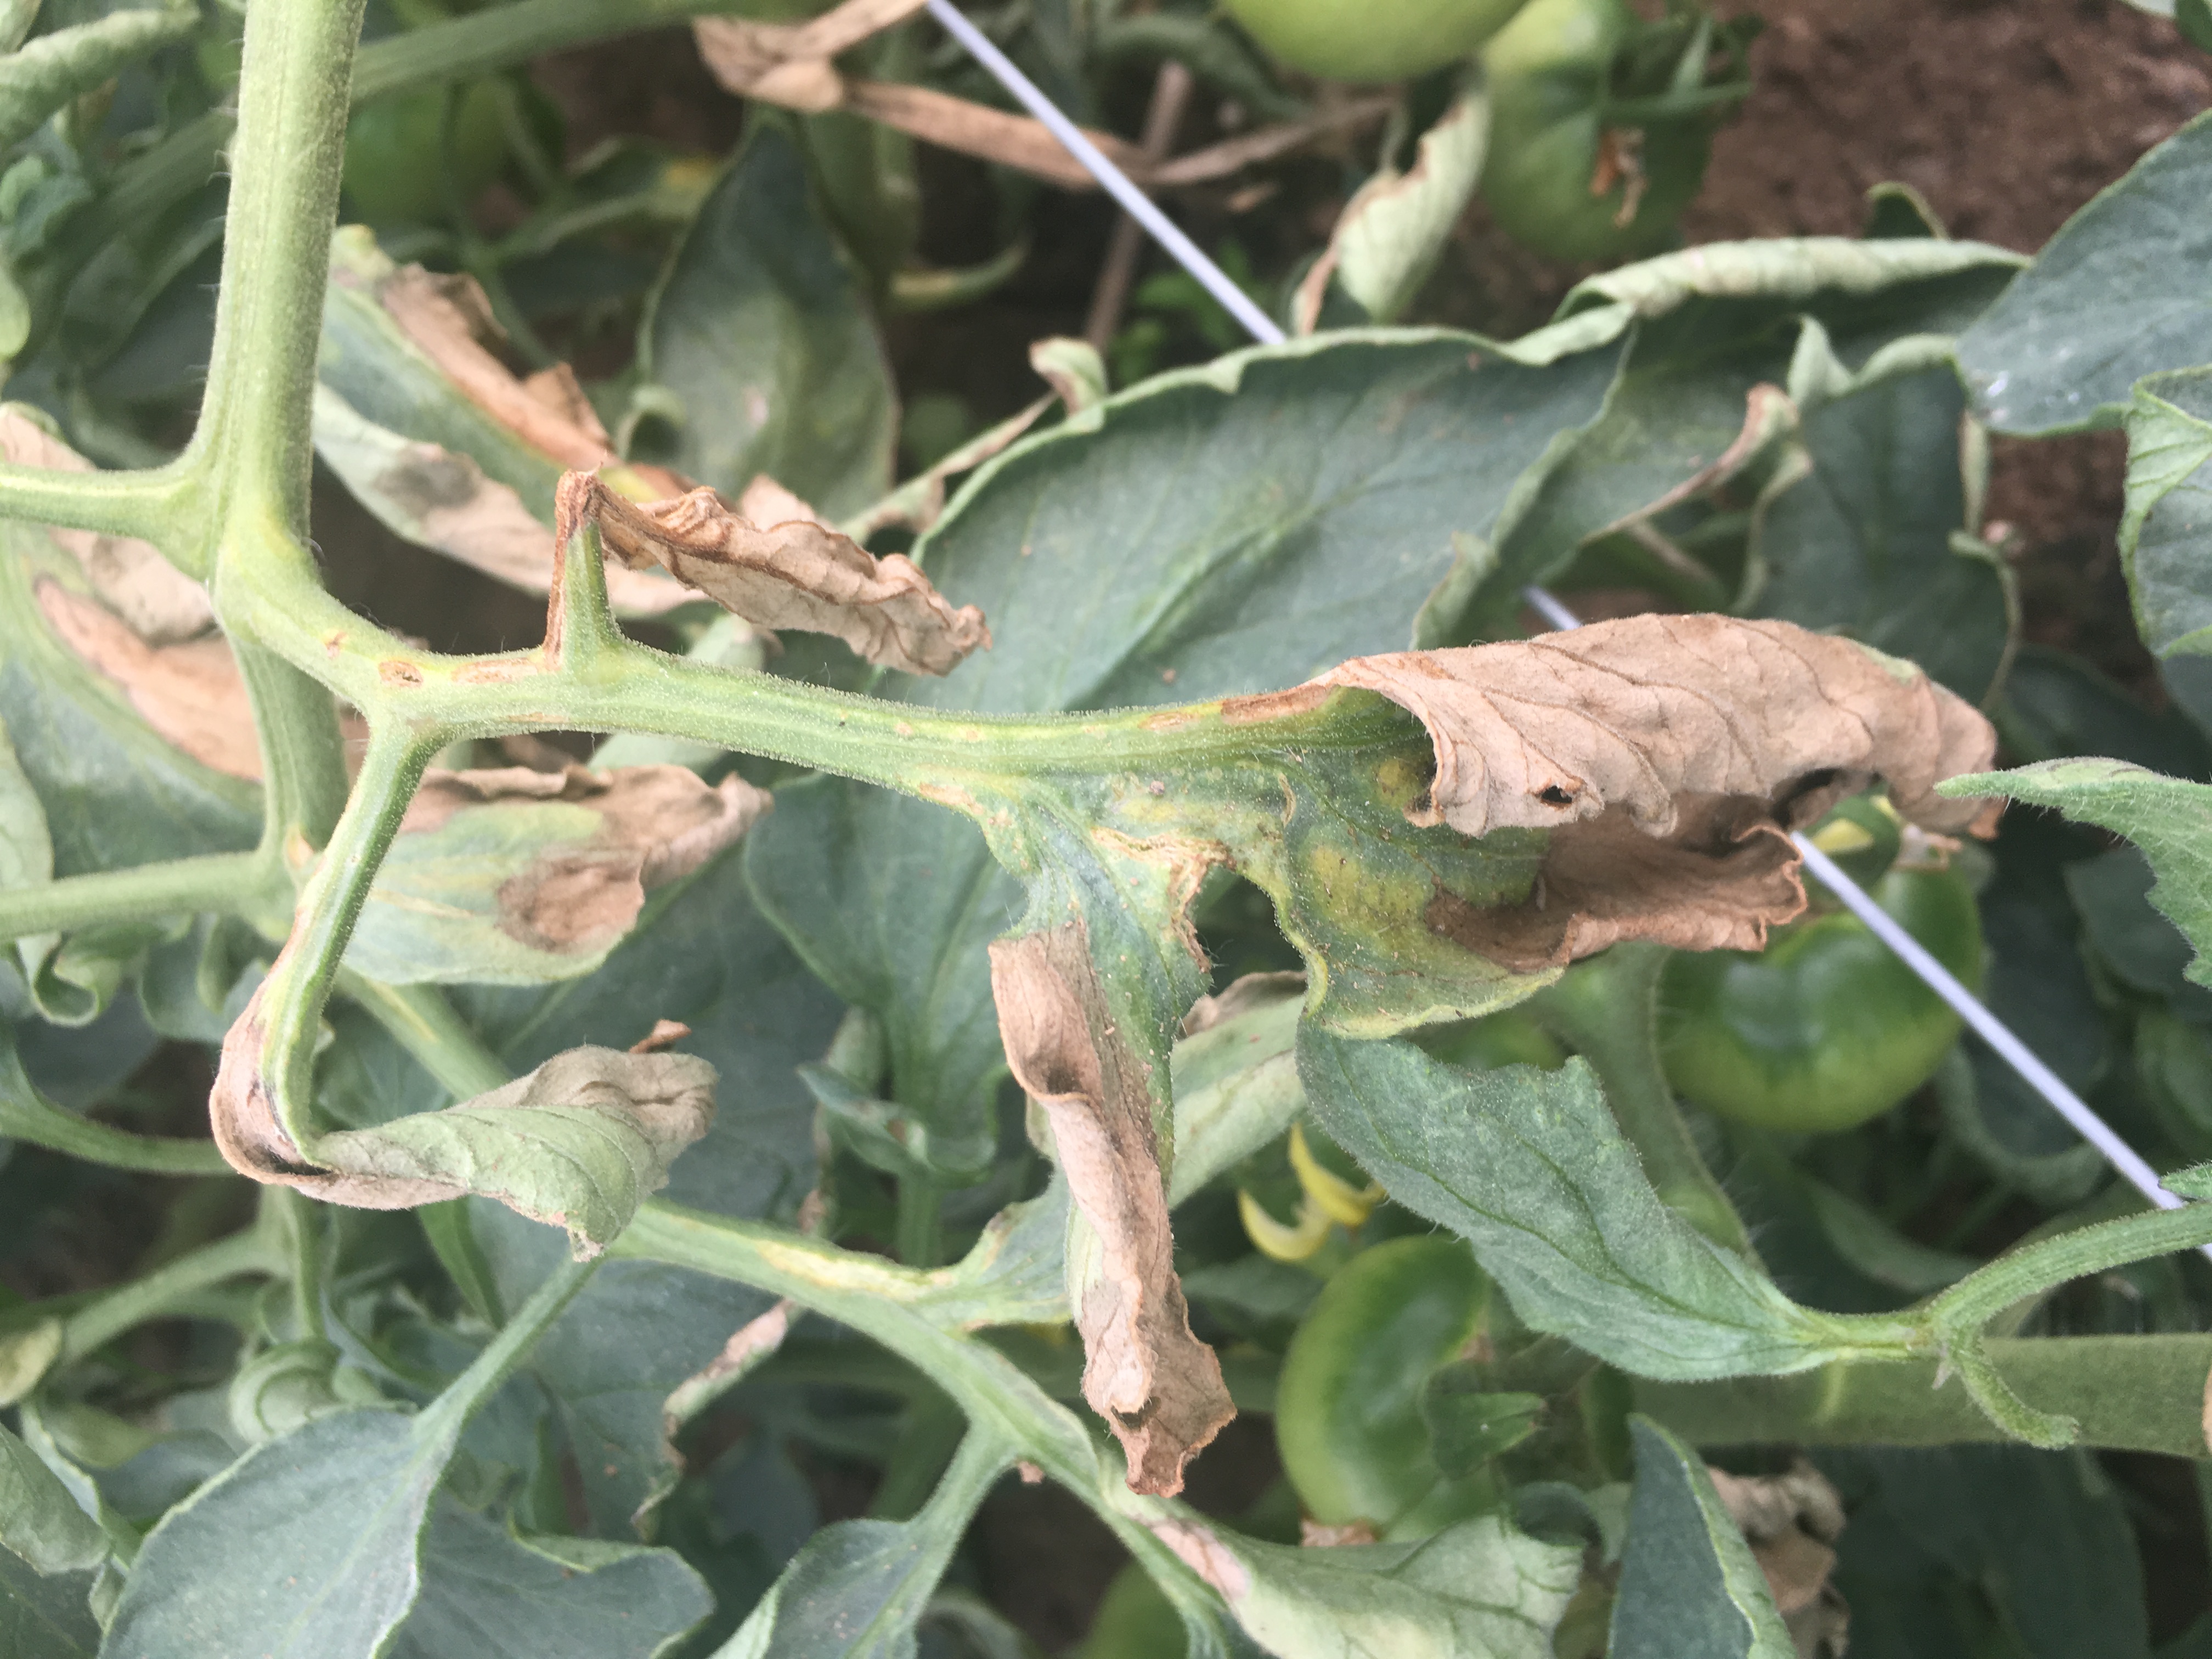
Plant: Tomato
Disease: tomato late blight